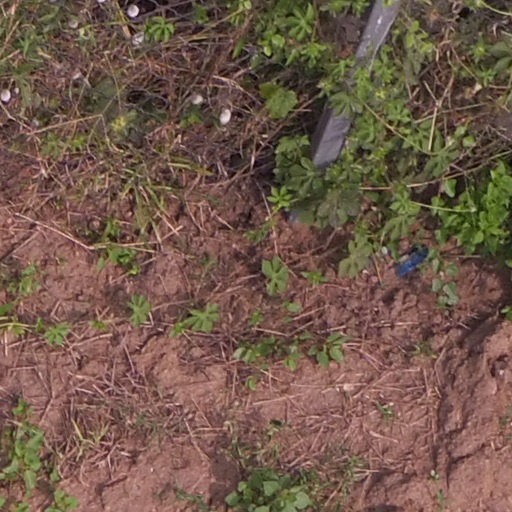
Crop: maize; corn